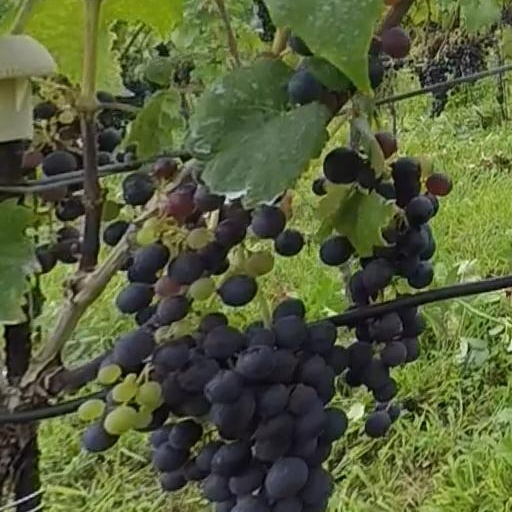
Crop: grape